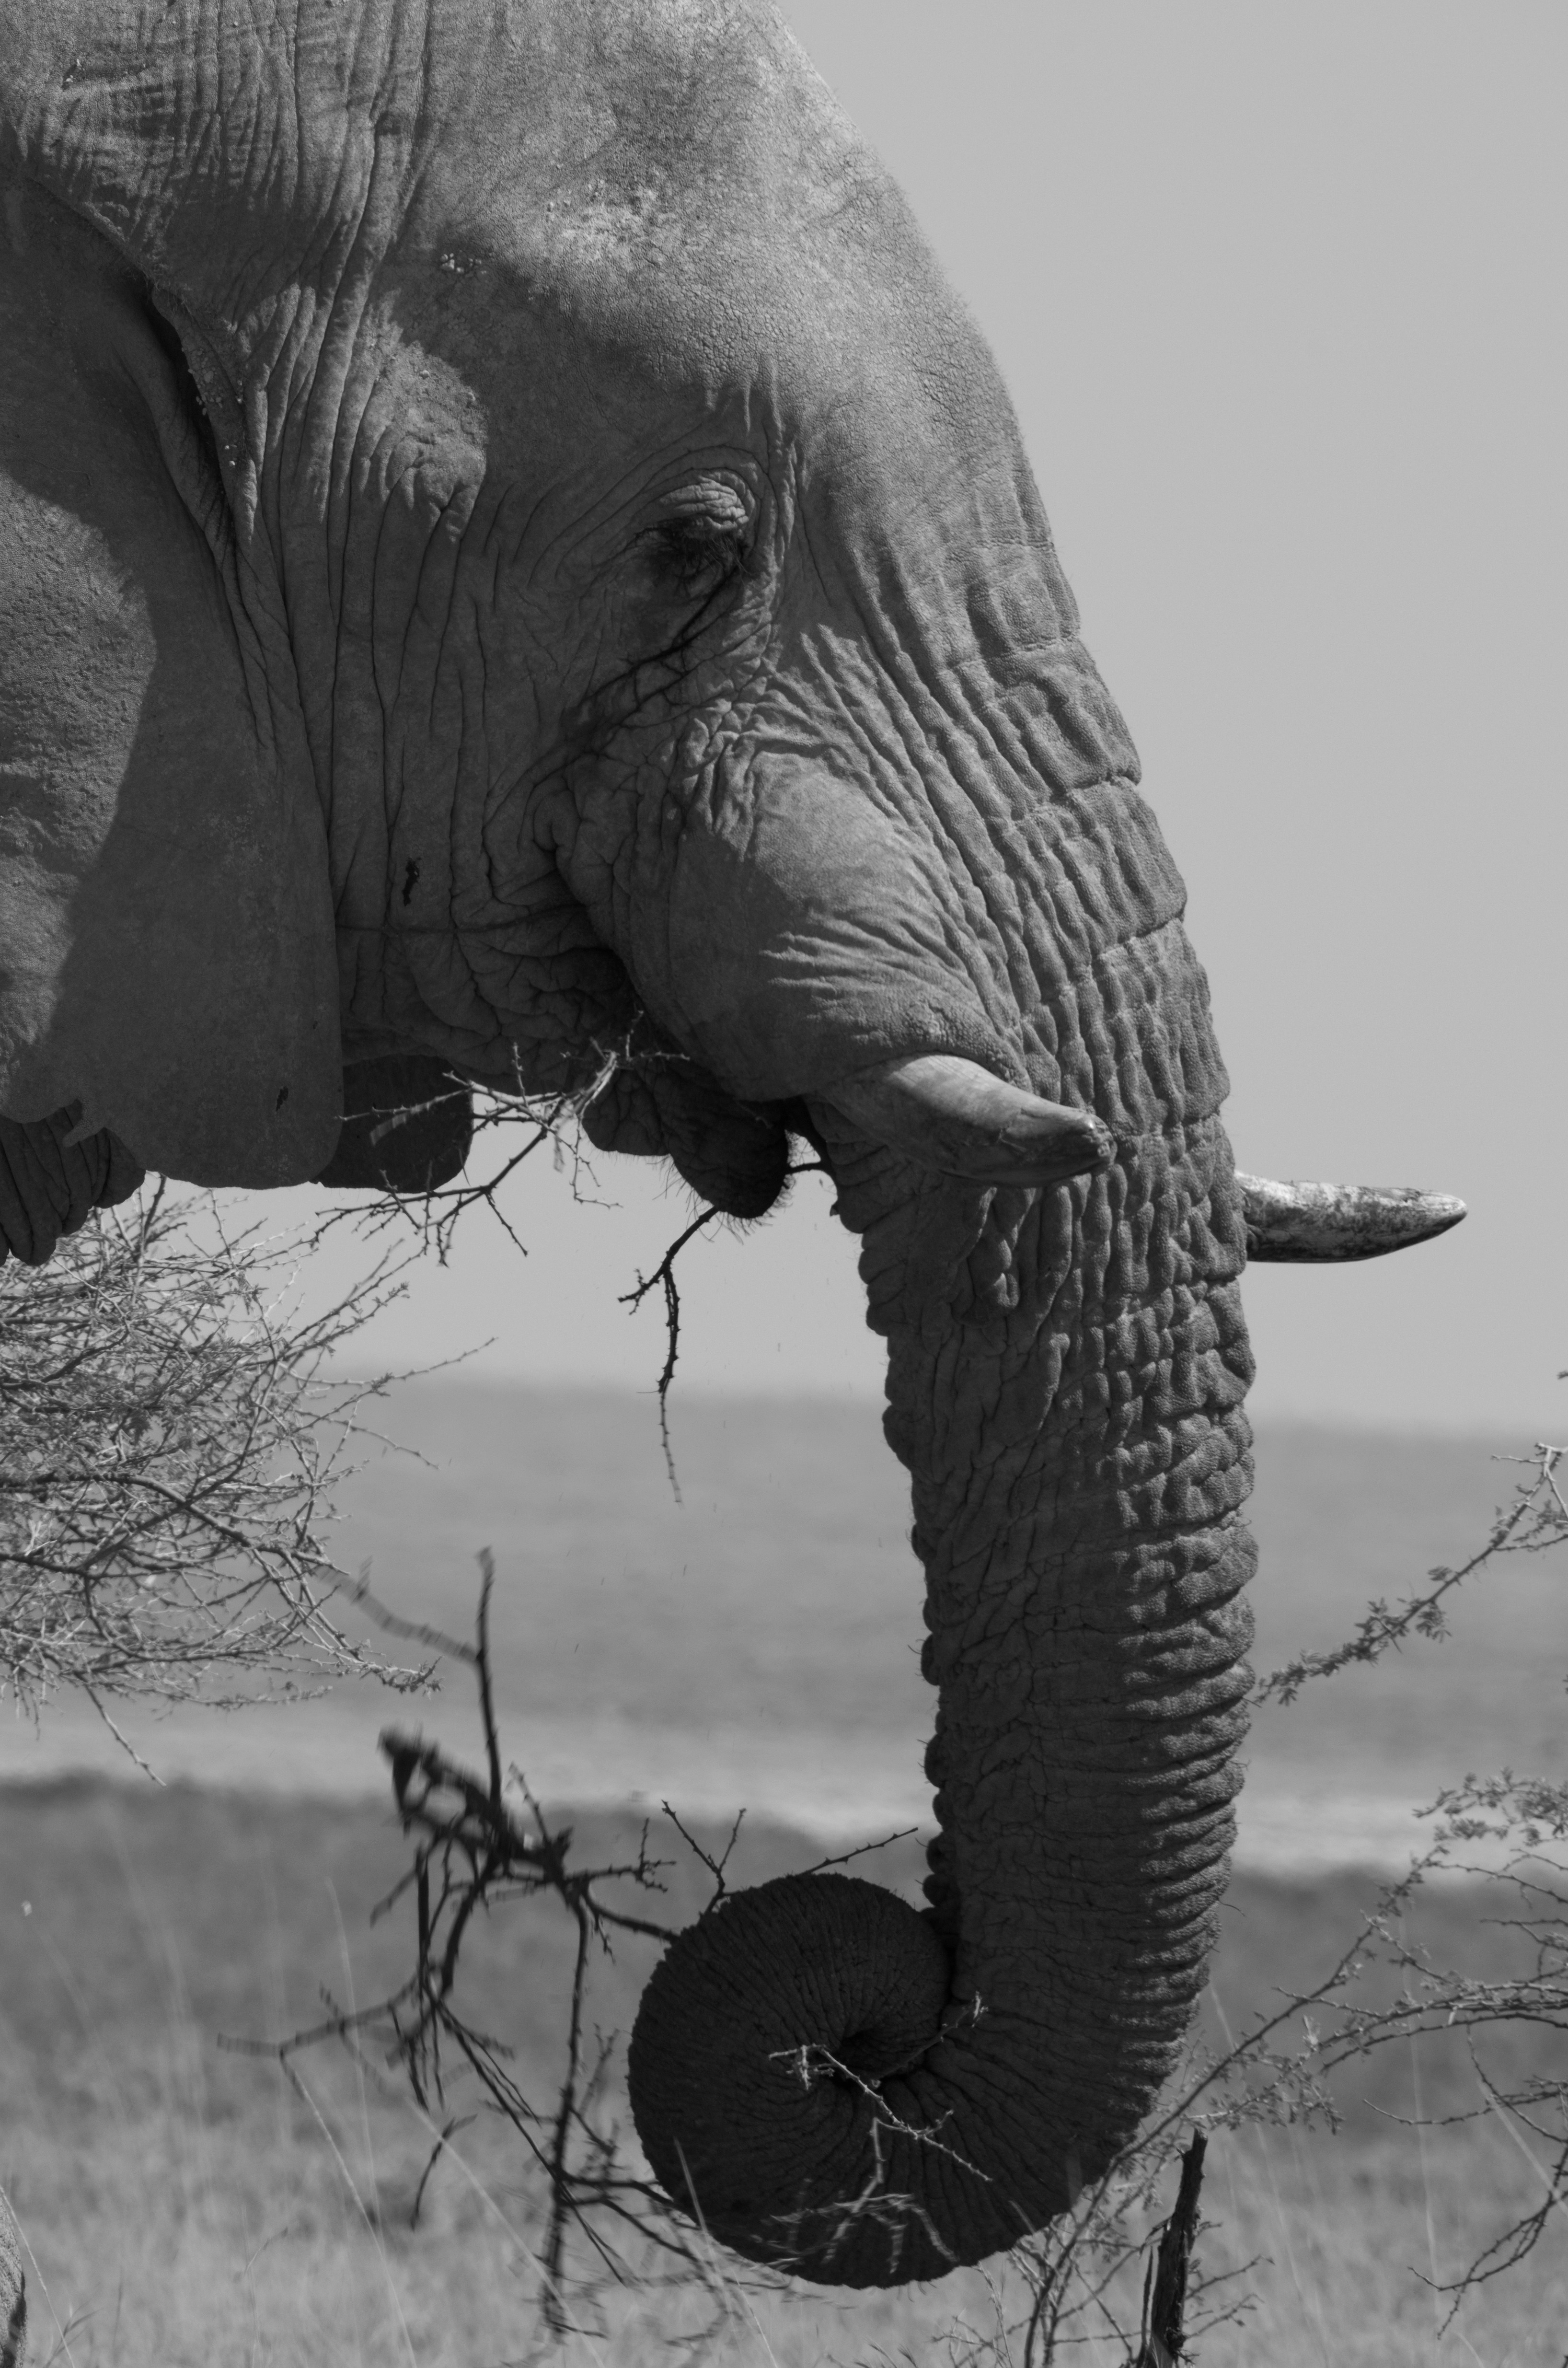
black and white, wildlife, africa, mammal, black, monochrome, fauna, elephant, close up, vertebrate, etosha, monochrome photography, elephants and mammoths